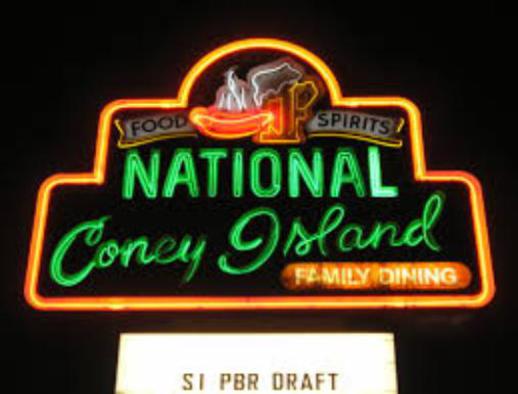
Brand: national coney island
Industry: Food